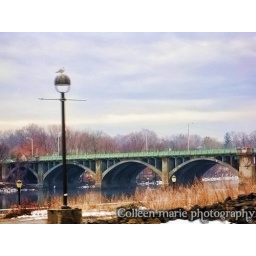
bird over bridge